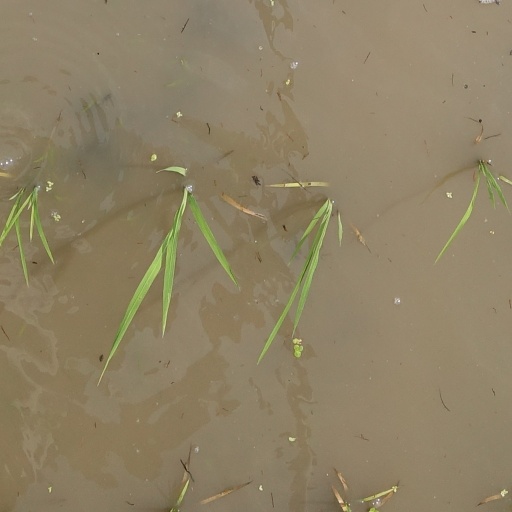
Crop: rice